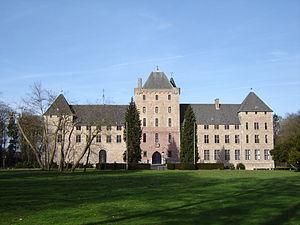
Château de Male est un ancien château de Male, autrefois un village séparé, qui fait maintenant partie de Sainte-Croix, une banlieue de Bruges, en Flandre occidentale, en Belgique. Les bâtiments, presque entièrement reconstruits et restaurés après leur destruction pendant la Seconde Guerre mondiale, abritent l'abbaye Saint-Trudo depuis 1954.